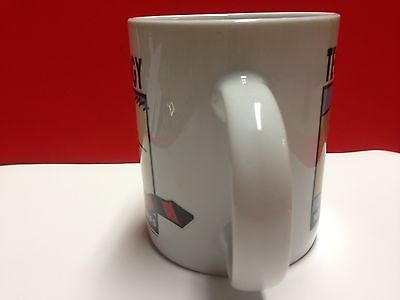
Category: mug